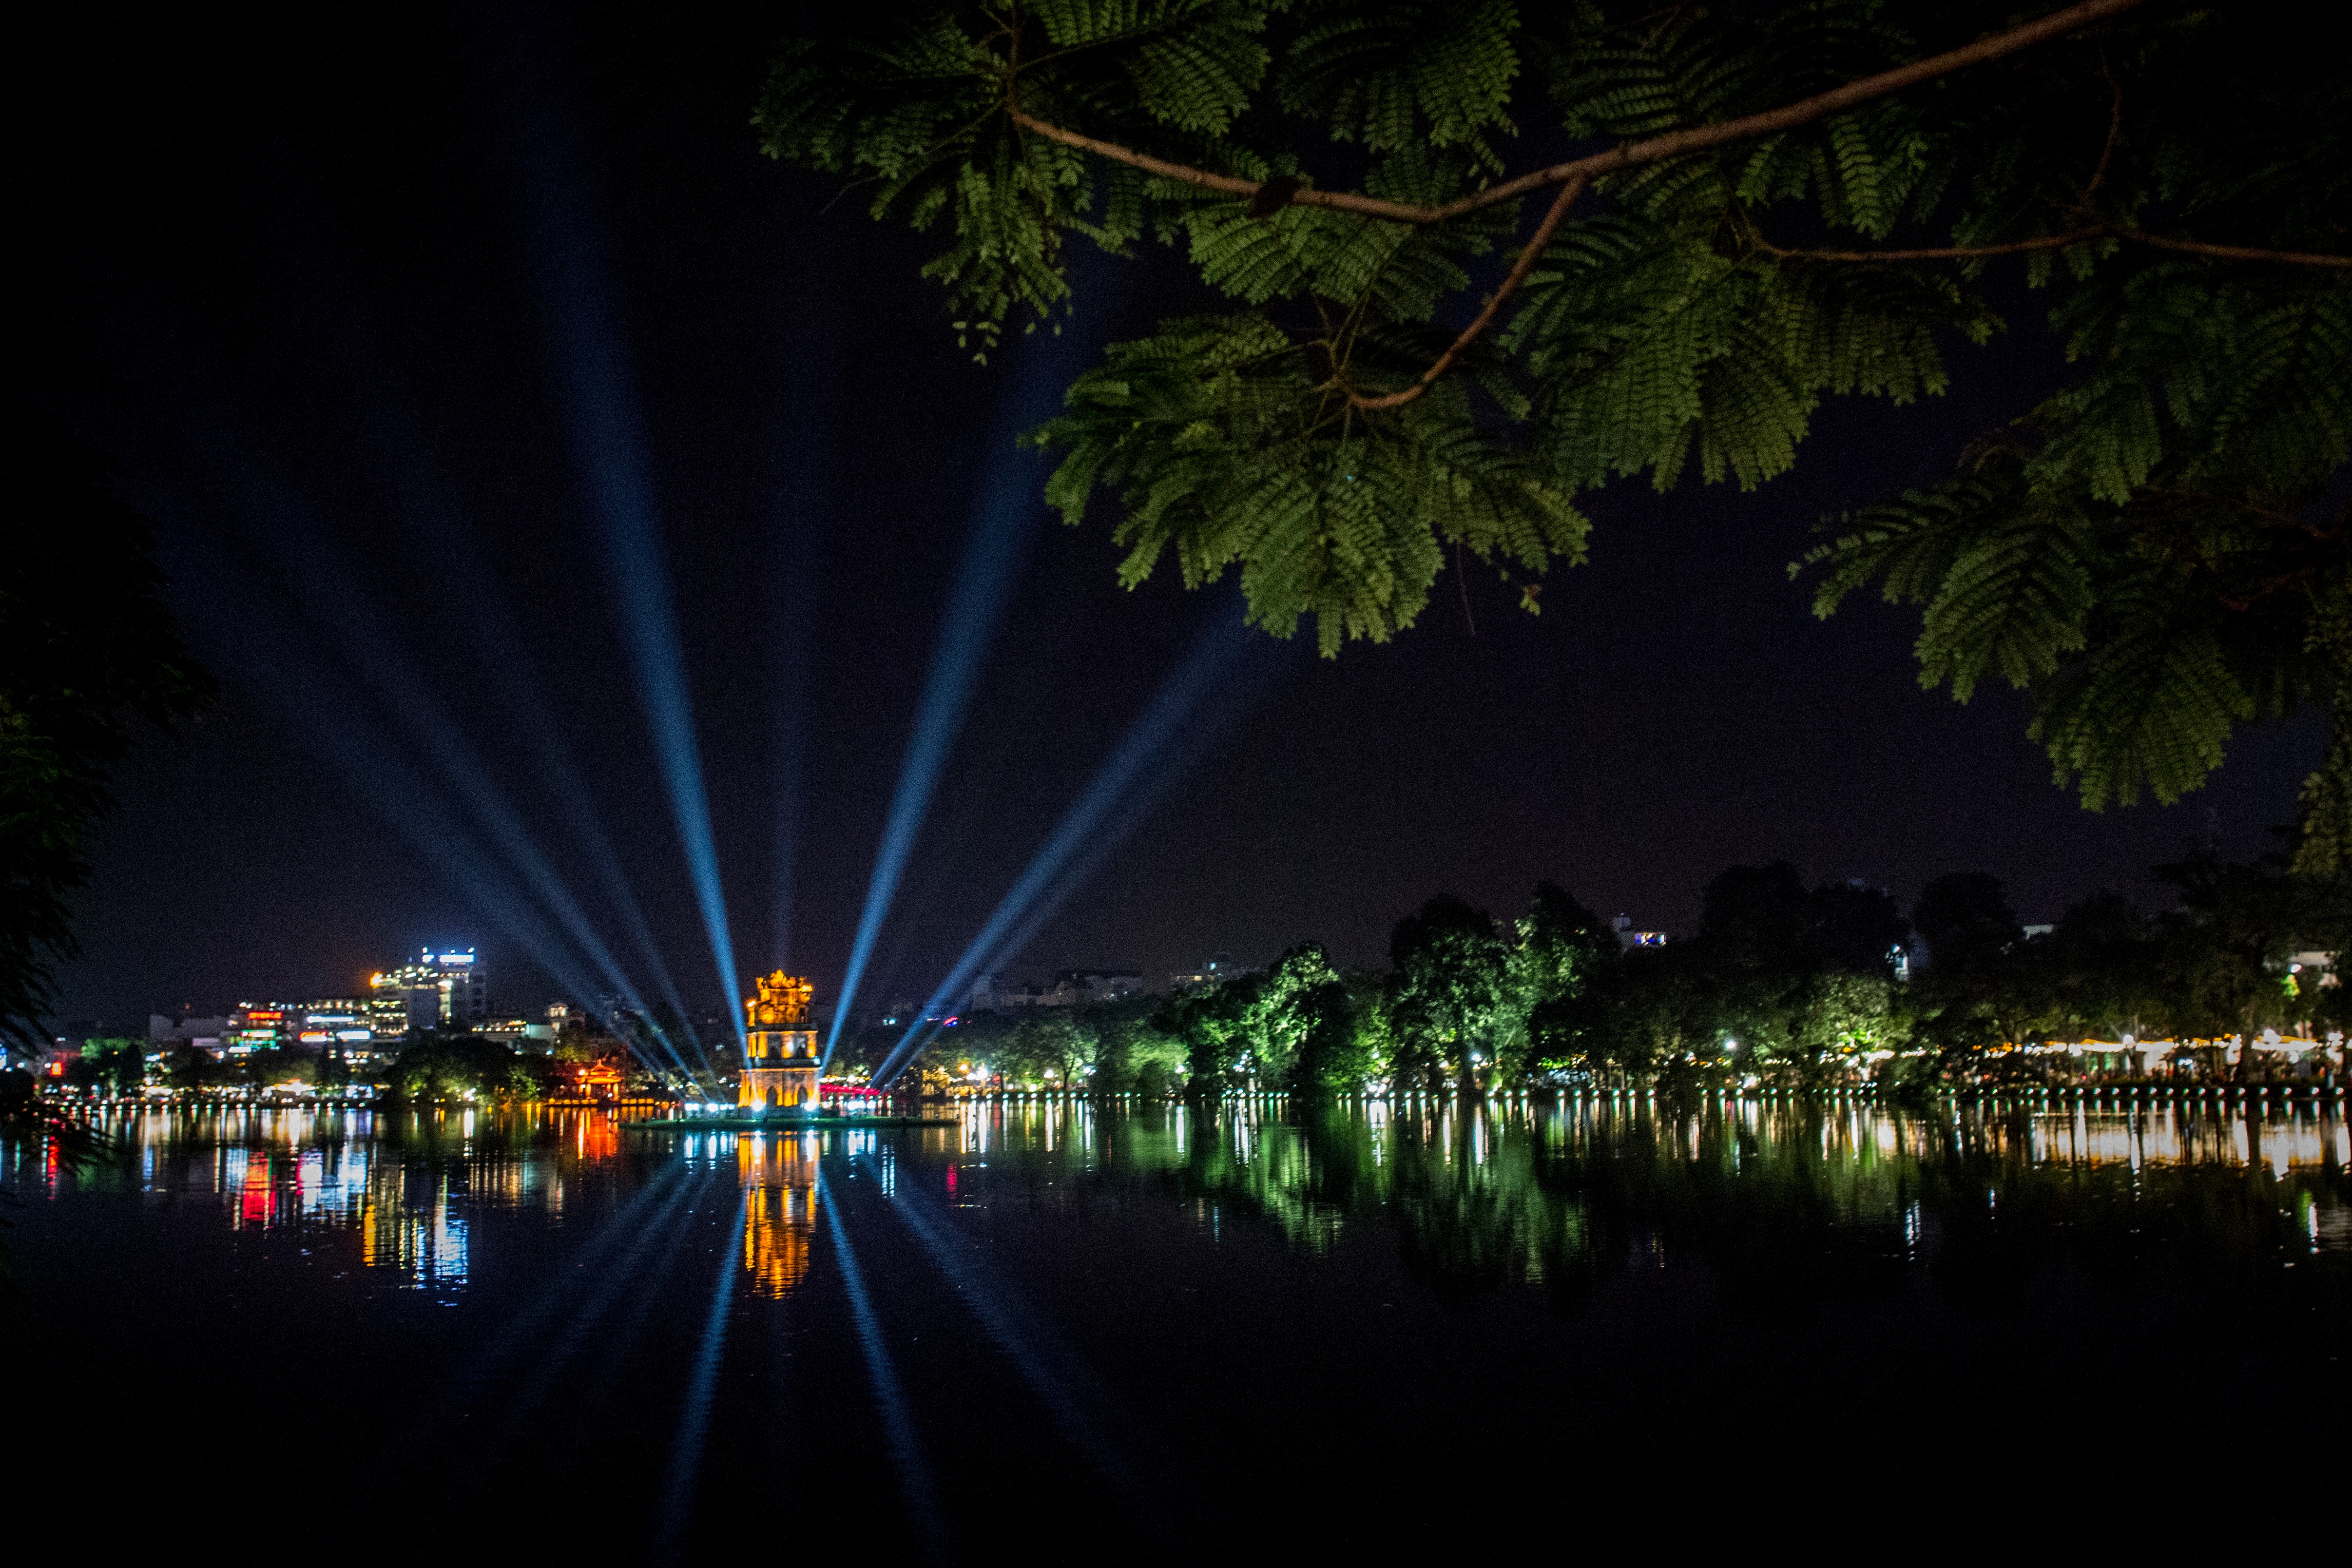
light, night, sunlight, cityscape, dusk, evening, reflection, darkness, lighting